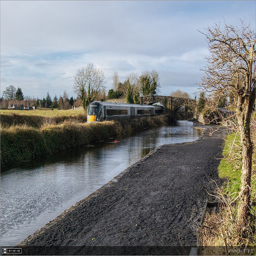
a train on a track near a a small river of water
A train that is going under a bridge.
Flowing water runs down the stream with ease.
A bullet style train moving through the countryside near a small river.
A lone train is traveling next to the small river